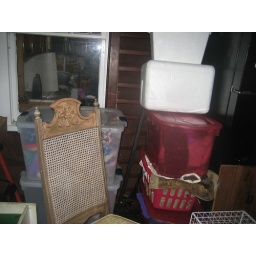
Winter storage on the right, blankets &amp;amp; sleeping bags on the left. chair in front for comfort.